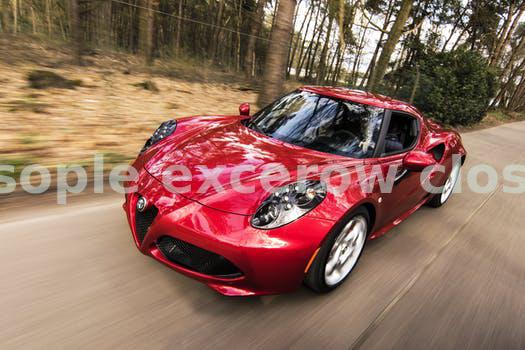
Label: Watermark